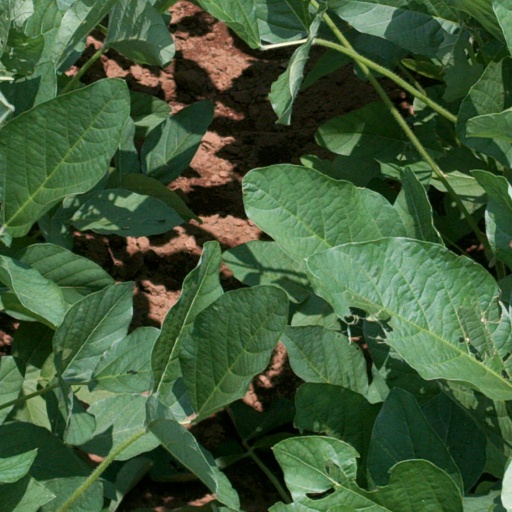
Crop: soybean